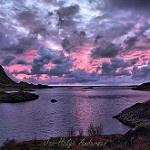
Label: sea